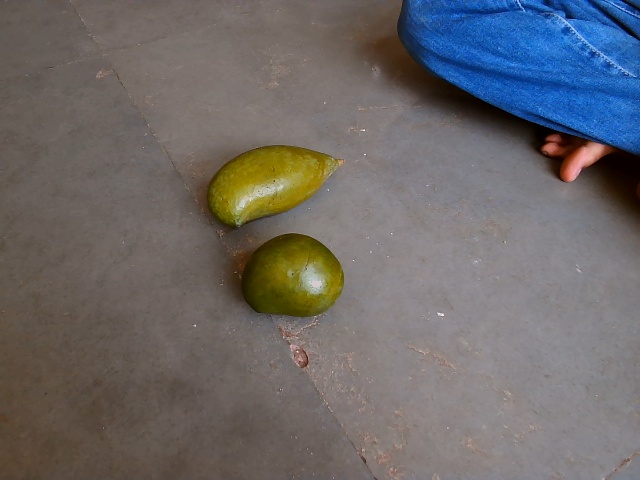
Label: Raw_Mango